Corvette Motoryacht

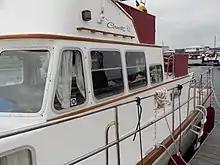
Corvette 32 probably from 1985 showing early half-height side window. In later models this was full height

In 1984 the moulds were bought by a new company, Corvette Cruisers of Nottingham, who redesigned the interior and built another 70 up to 1991. During that time significant changes were made to its design to improve handling and overall performance. The sterndrives or V-drives (which were only used on the first 10 boats) were changed to a traditional shaft system, with the engines being moved mid-ships for better weight distribution and enhanced sea-keeping characteristics. Thus in boats built since the 1980s the aft cabin was an altogether more spacious affair. Corvette Cruisers also managed to increase the width of the front berths so they were big enough, at a squeeze, to sleep two people on each.